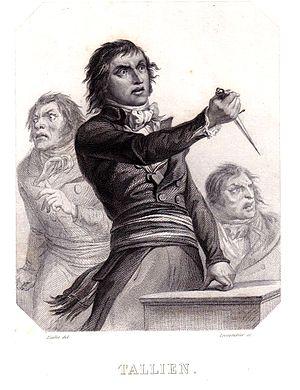
Jean-Lambert Tallien brandissant un poignard à la tribune de la Convention le 9-Thermidor. Gravure de Lecouturier d'après un dessin d'Auguste Raffet, Paris, publié par Furne et W. Coquebert, 1847.
Jean-Lambert Tallien, né le 23 janvier 1767 à Paris où il est mort le 16 novembre 1820, est un révolutionnaire et journaliste français.